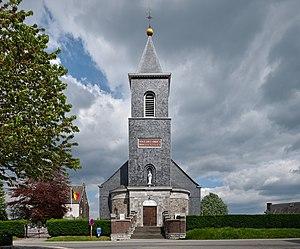
Hombourg, commune belge jusqu'au 31 décembre 1976, englobée depuis dans la commune de Plombières, dispose d'une dénomination officielle en allemand et en néerlandais. Dans le francique rhéno-mosan local « platdutch », le nom de la localité se prononce « Homerech ». En wallon, le nom de Hombourg se prononce « Hôbâr ».